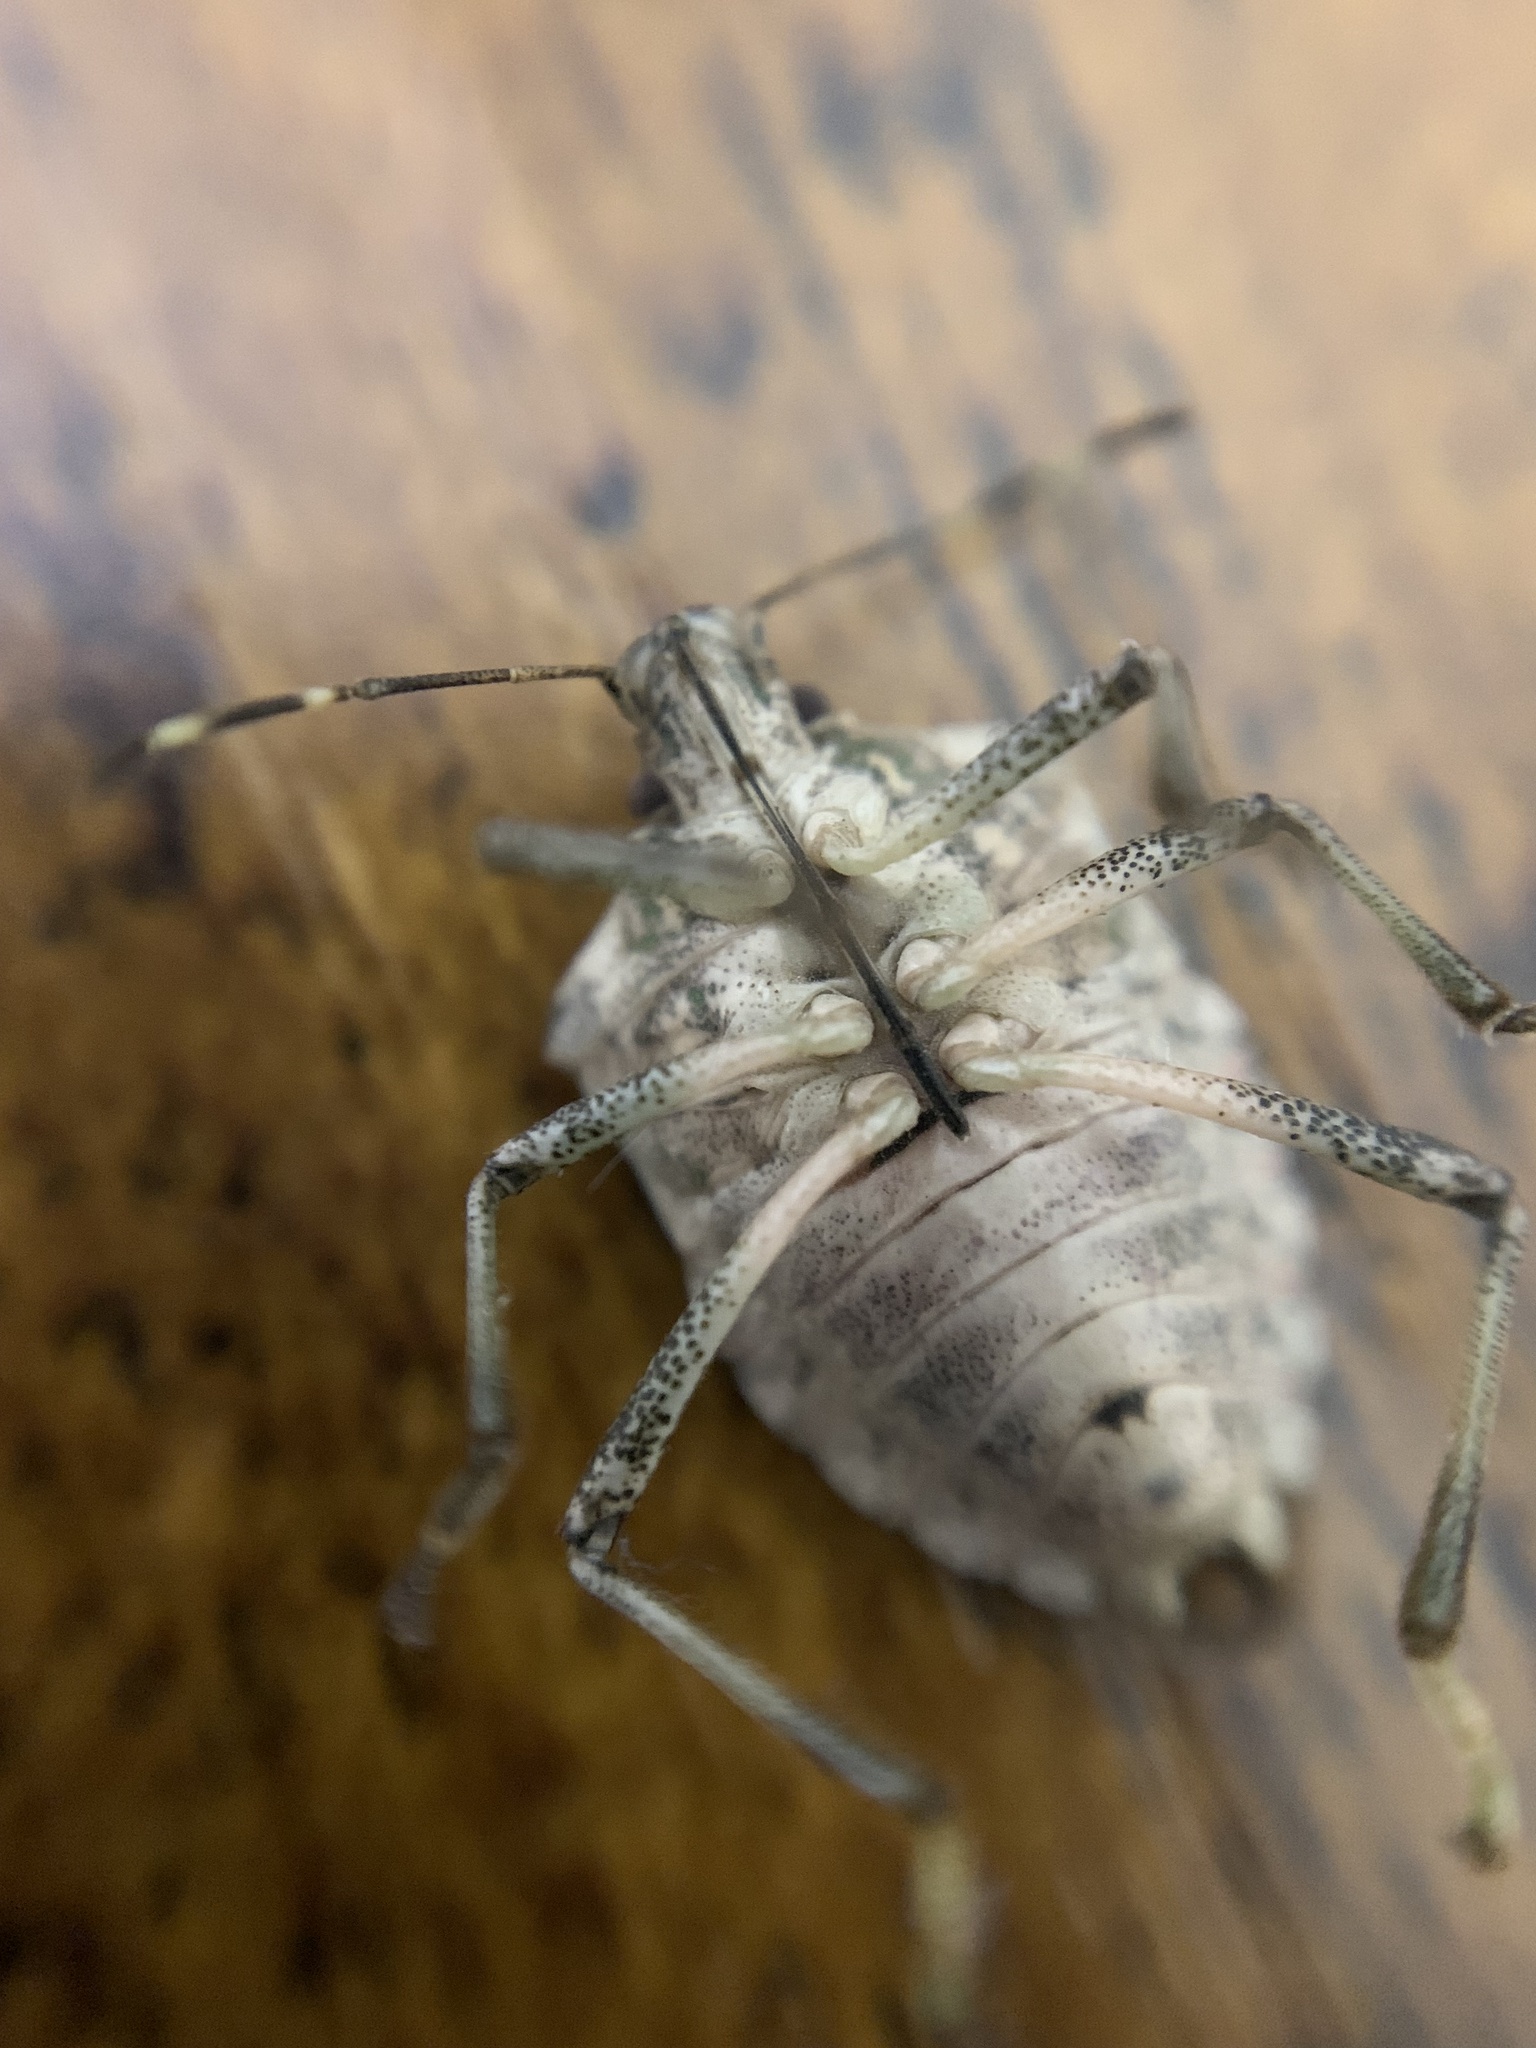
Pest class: stink_bug